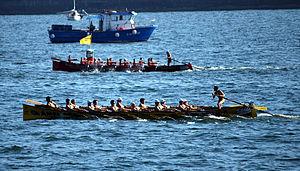
Départ de la première manche à Getxo (Biscaye).